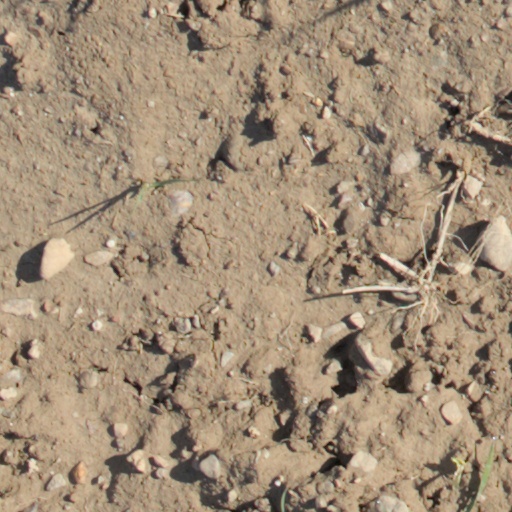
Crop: wheat